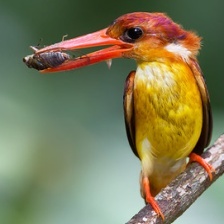
Species: RUFOUS KINGFISHER
Scientific name: CHLOROCERYLE INDA